Chong Heihu

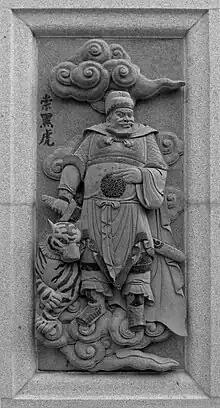
Chong Heihu

Chong Heihu (Heihu literally means black tiger) is a character in the classic 16th-century Chinese novel "Fengshen Yanyi". He is the younger brother of Chong Houhu, the Grand Duke of the North.